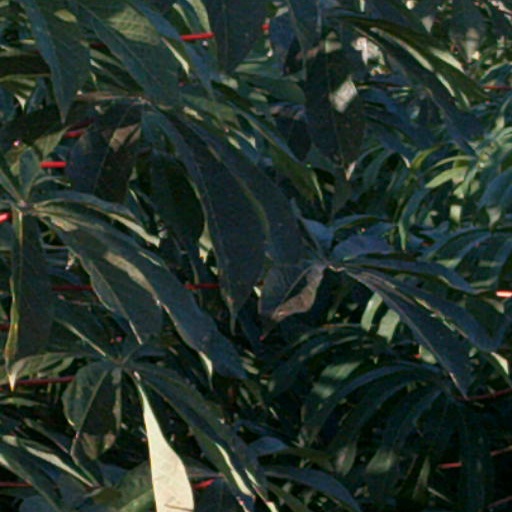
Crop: cassava